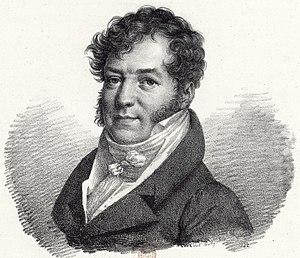
Cet article présente la liste des membres de l'Académie française, rangée par ordre chronologique de leur élection à chaque fauteuil. Cette liste est précédée d'une liste réduite portant uniquement sur les membres actuels et présentée successivement selon quatre modes de rangement : par ordre alphabétique, par numéro de fauteuil, par date d'élection et par date de naissance.
Étienne Aignan, né le 9 avril 1773 à Beaugency et mort le 21 juin 1824 à Paris, est un administrateur, journaliste, écrivain, dramaturge et traducteur français.